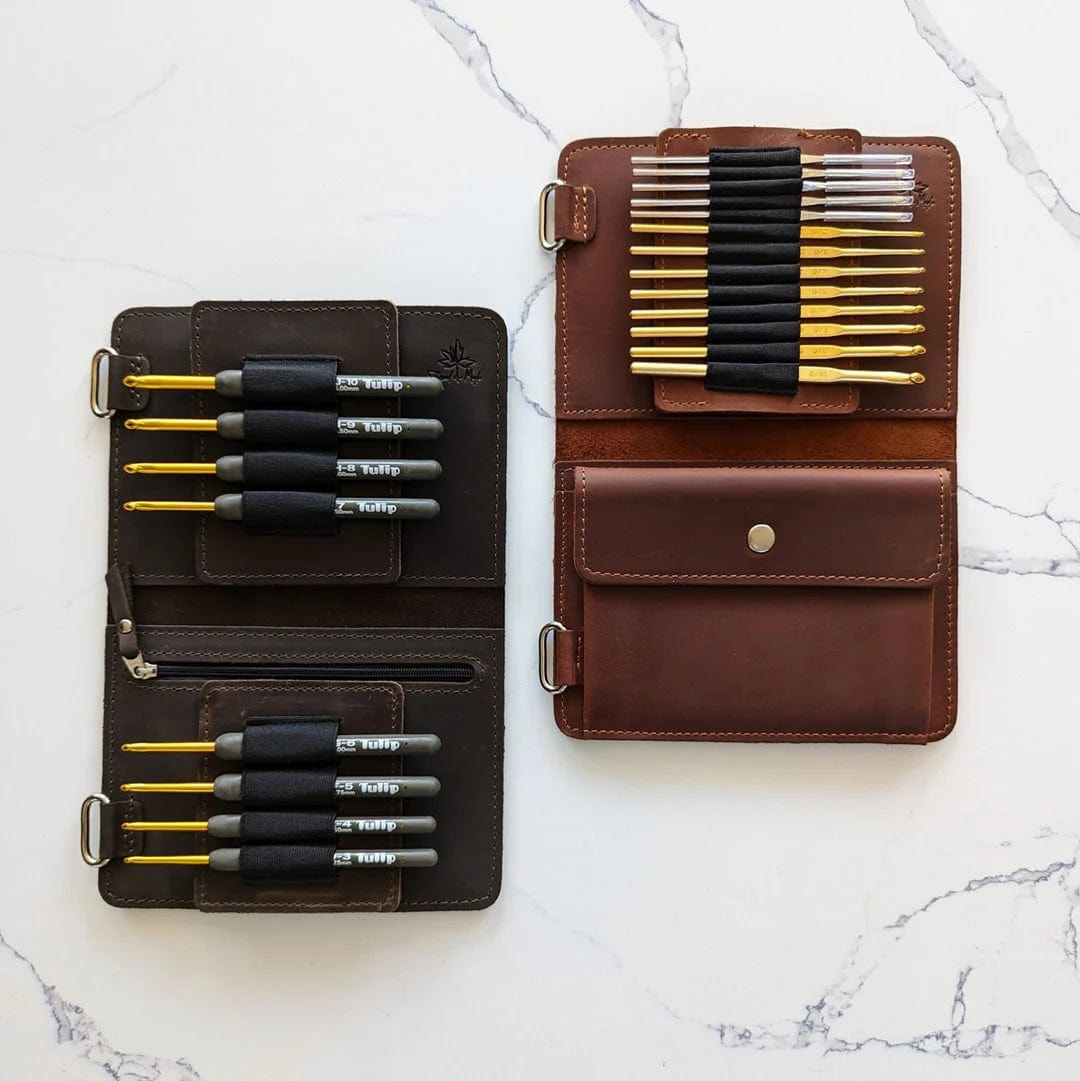
Thread & Maple - Tulip Crochet Hook Page
This thoughtfully designed crochet hooks case by Thread & Maple is handcrafted from soft genuine leather, tailored to store your Tulip™ crochet hook sets. We have found the Etimo page also suits the Clover Soft Touch crochet hooks. We currently have the Tulip pages in Whiskey in-stock and ready to ship. The Chocolate pages will be a pre-order with an estimated shipping time of three weeks. These cases fold for compact and portable storage with clever rotating snaps, or can be inserted as pages into your Crochet or Needle Binder , to keep your collection together. These needles cases feature Velcro tab needle bands designed for your specific Tulip™ crochet hooks set. Each slot is meticulously crafted to snugly fit each crochet hook and is labelled with both US and EU sizes, so you can quickly find the right hooks for your project. The Velcro tabs can be swapped and replaced as your collection evolves, so the same case will last a lifetime. Open dimensions: 27cm x 18cm [10 3/4" x 8"] Closed dimensions: 13.5cm x 18cm [5 1/4" x 8"] Please note that this product is not affiliated nor associated with the Tulip™ brand. Thread & Maple simply designed the crochet hook slots to fit their most popular sets, but any crochet hooks will work if the sizes/number of tips correspond - provided they have similar size ergo grips :) Please note that hooks and accessories are shown for illustration purposes only. Shipping calculated at checkout.
Brand: Thread & Maple
Category: Arts & Entertainment > Hobbies & Creative Arts > Arts & Crafts > Craft Organization > Needle, Pin & Hook Organizers > Hook Organizers